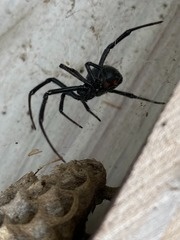
Species: Lactrodectus_hesperus